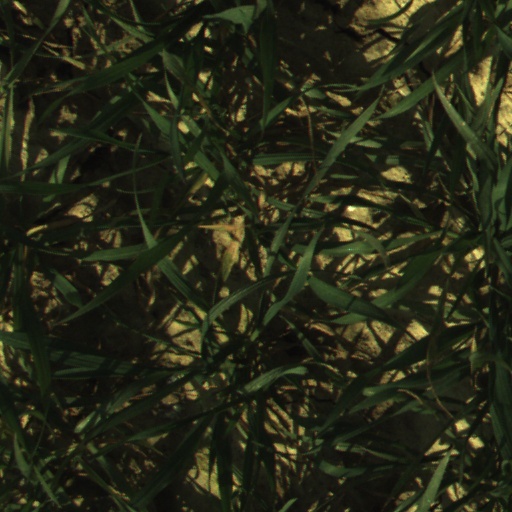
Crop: wheat